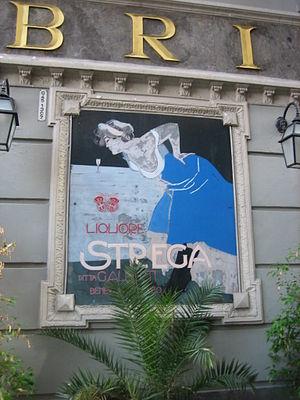
Strega ou Liquore Strega est un amer italien fabriqué depuis 1860 par l'entreprise Strega Alberti à Bénévent en Campanie.